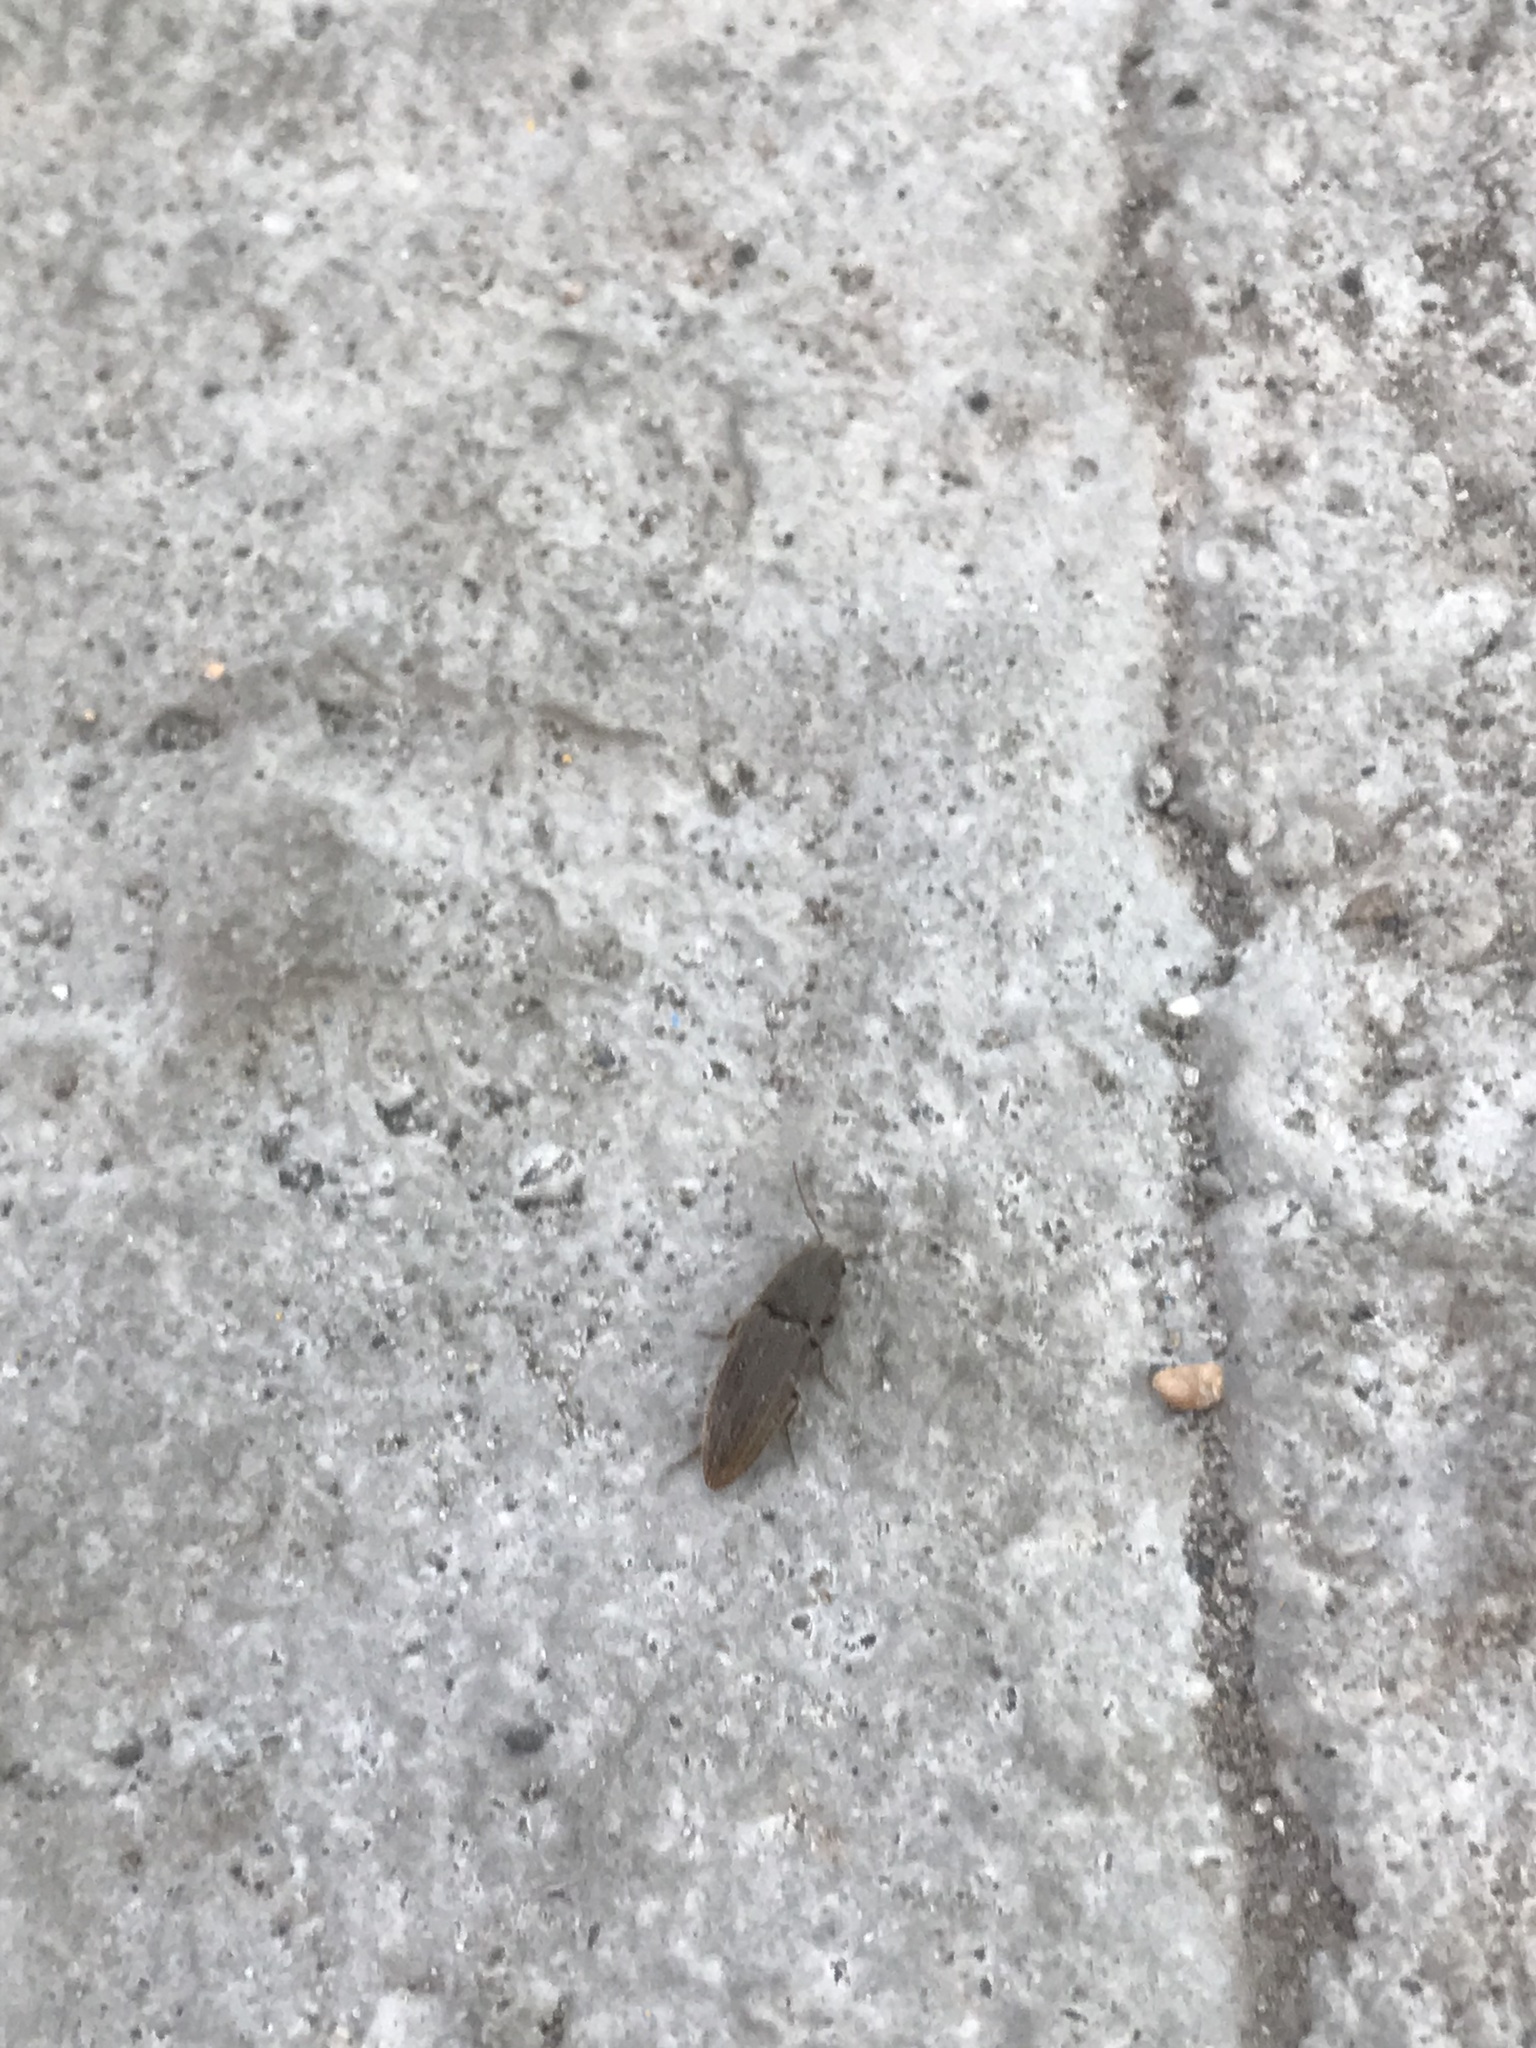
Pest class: clickbeetles_wireworms